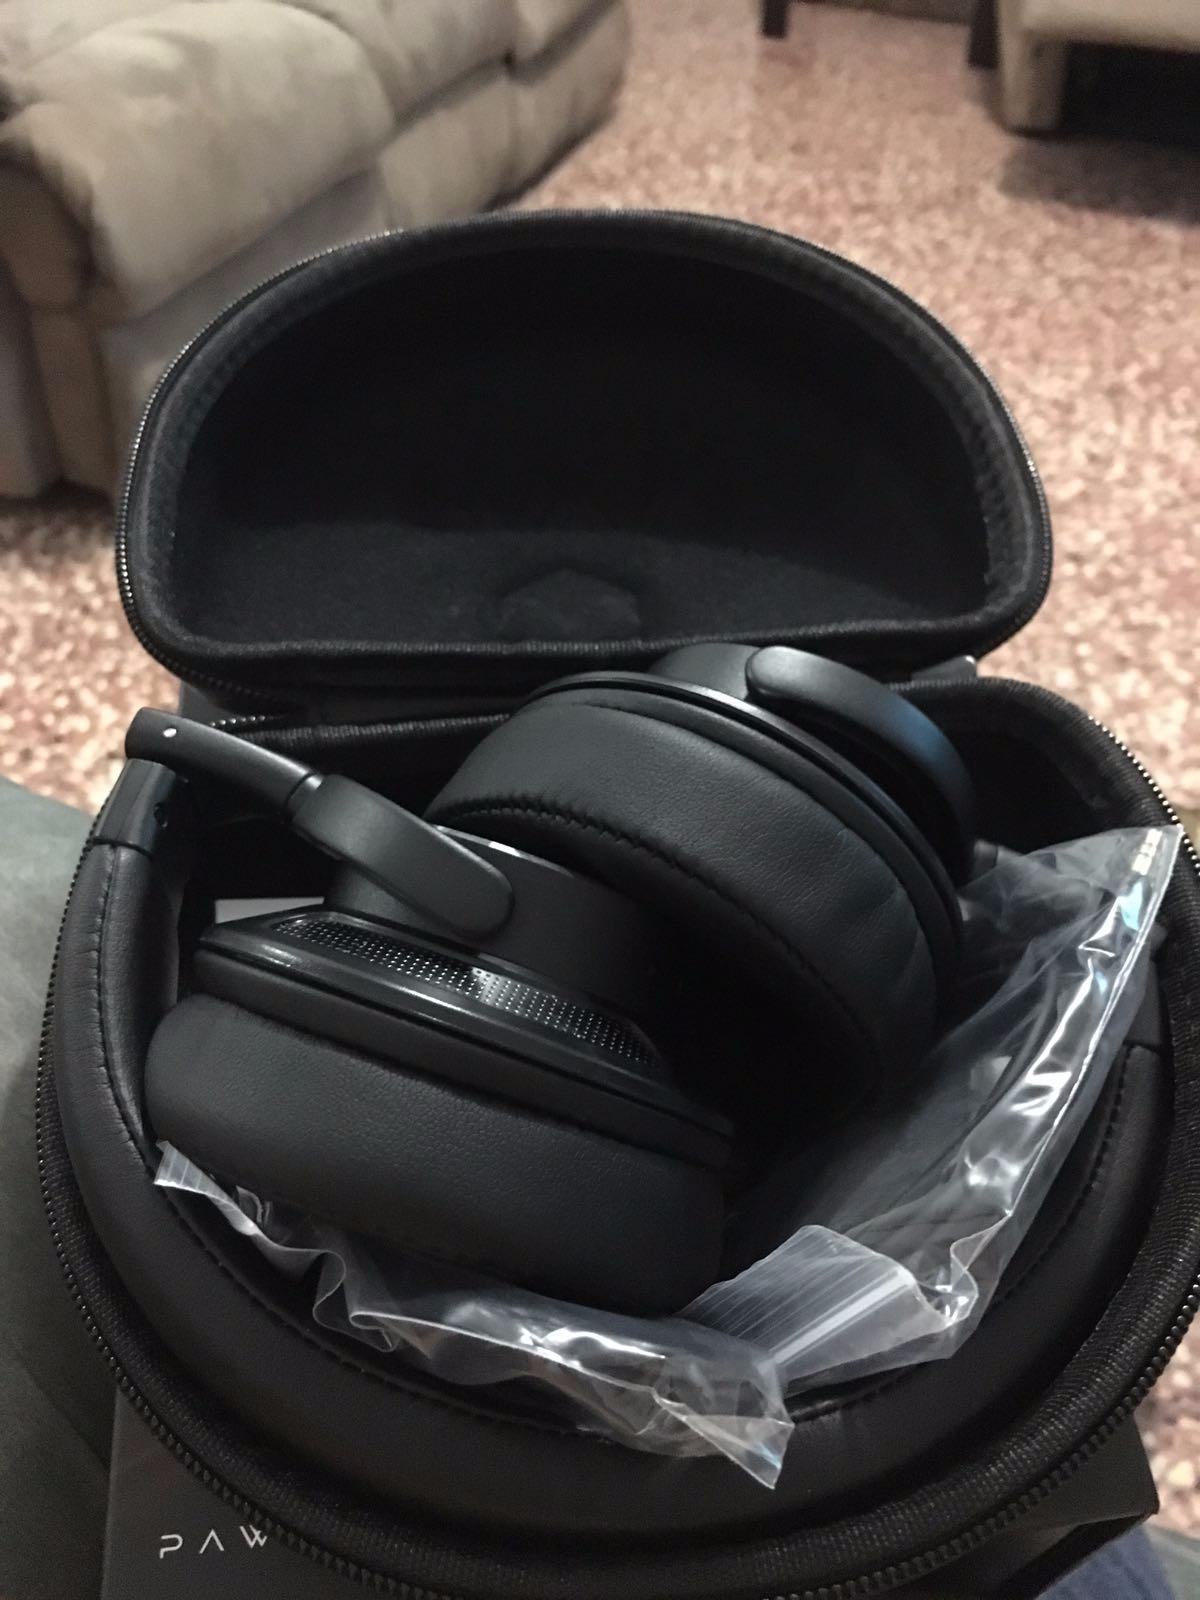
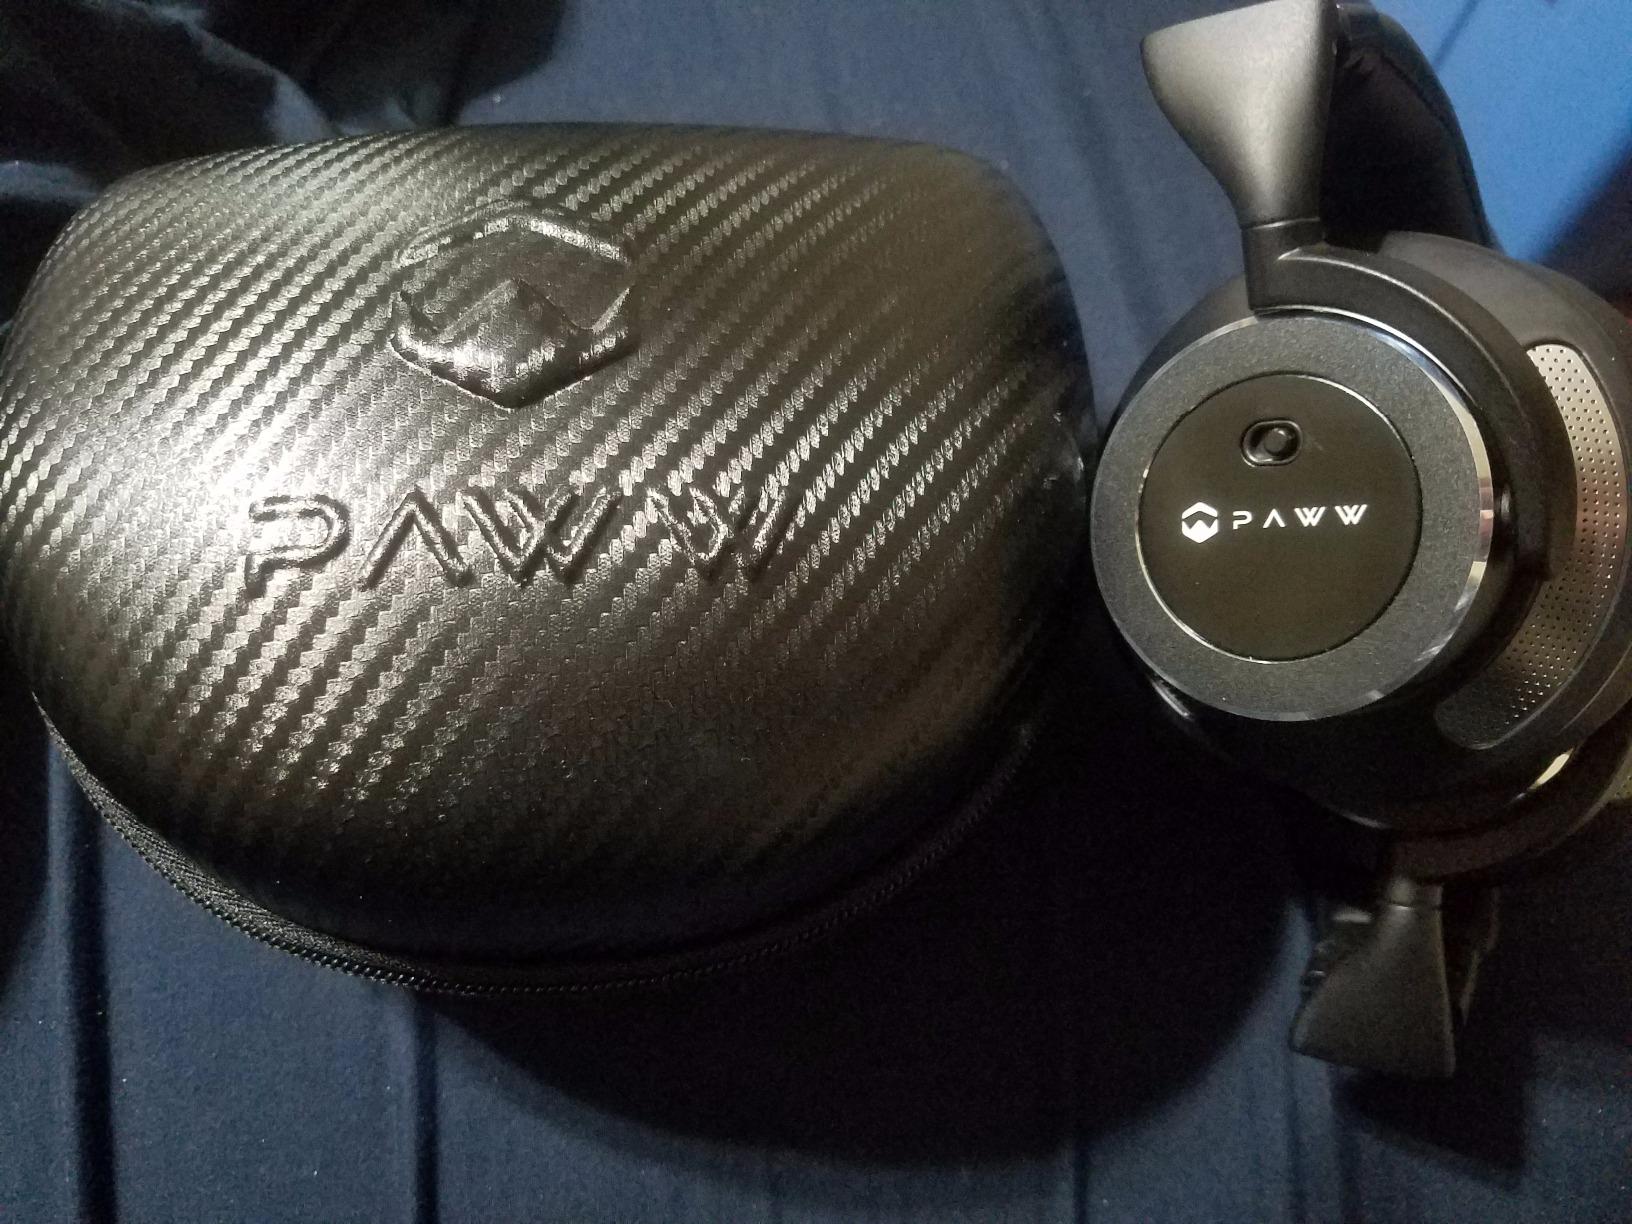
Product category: headphones
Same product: yes